Mr. Adams and Eve

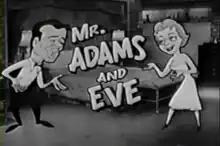

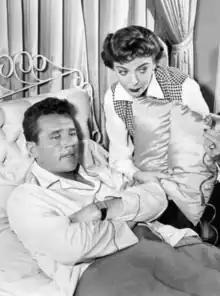
Howard Duff as Howard Adams and Ida Lupino as Eve Adams (Eve Drake) in a publicity photo for "Mr. Adams and Eve".

Mr. Adams and Eve is an American sitcom television series about a married couple who are both movie stars. It stars Howard Duff and Ida Lupino (who were actually married at the time) and aired on CBS from January 4, 1957, to July 8, 1958.